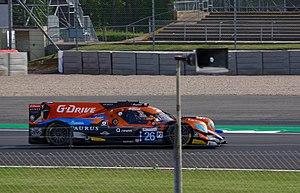
Aurus 01 Gibson de l'écurie G-Drive Racing's pilotée Roman Rusinov, Jean Eric Vergne et Job Van Uitert aux 4 Heures de Silverstone 2019
L'European Le Mans Series 2019 est la seizième saison du championnat européen d'endurance. L'édition 2019 se déroule du 14 avril au 27 octobre. Les six manches ont une durée de 4 heures. L’European Le Mans Series voit l’arrivée de Barcelone en remplacement du Red Bull Ring.